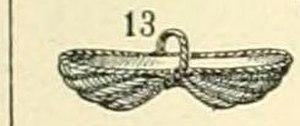
Vandangerot (Bourgogne)
Un vendangerot, est un panier utilisé en Bourgogne pour récolter le raisin pendant les vendanges. Il est synonyme de vendangeoir.